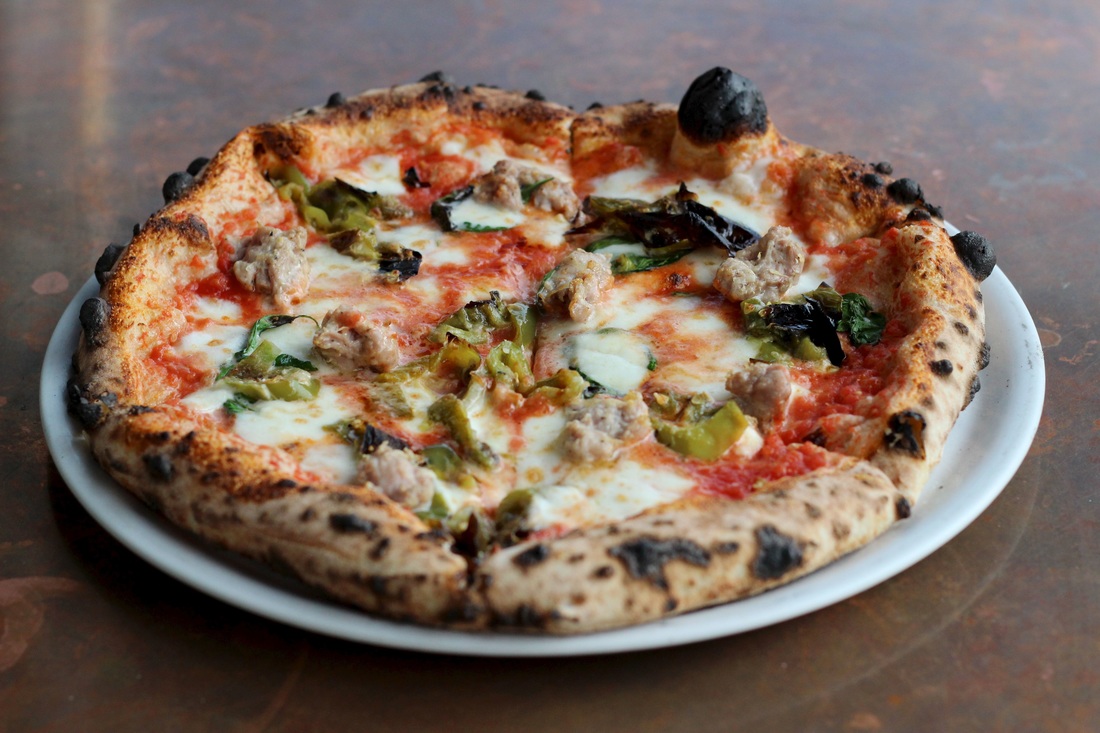
Dish: pizza